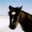
Label: horse